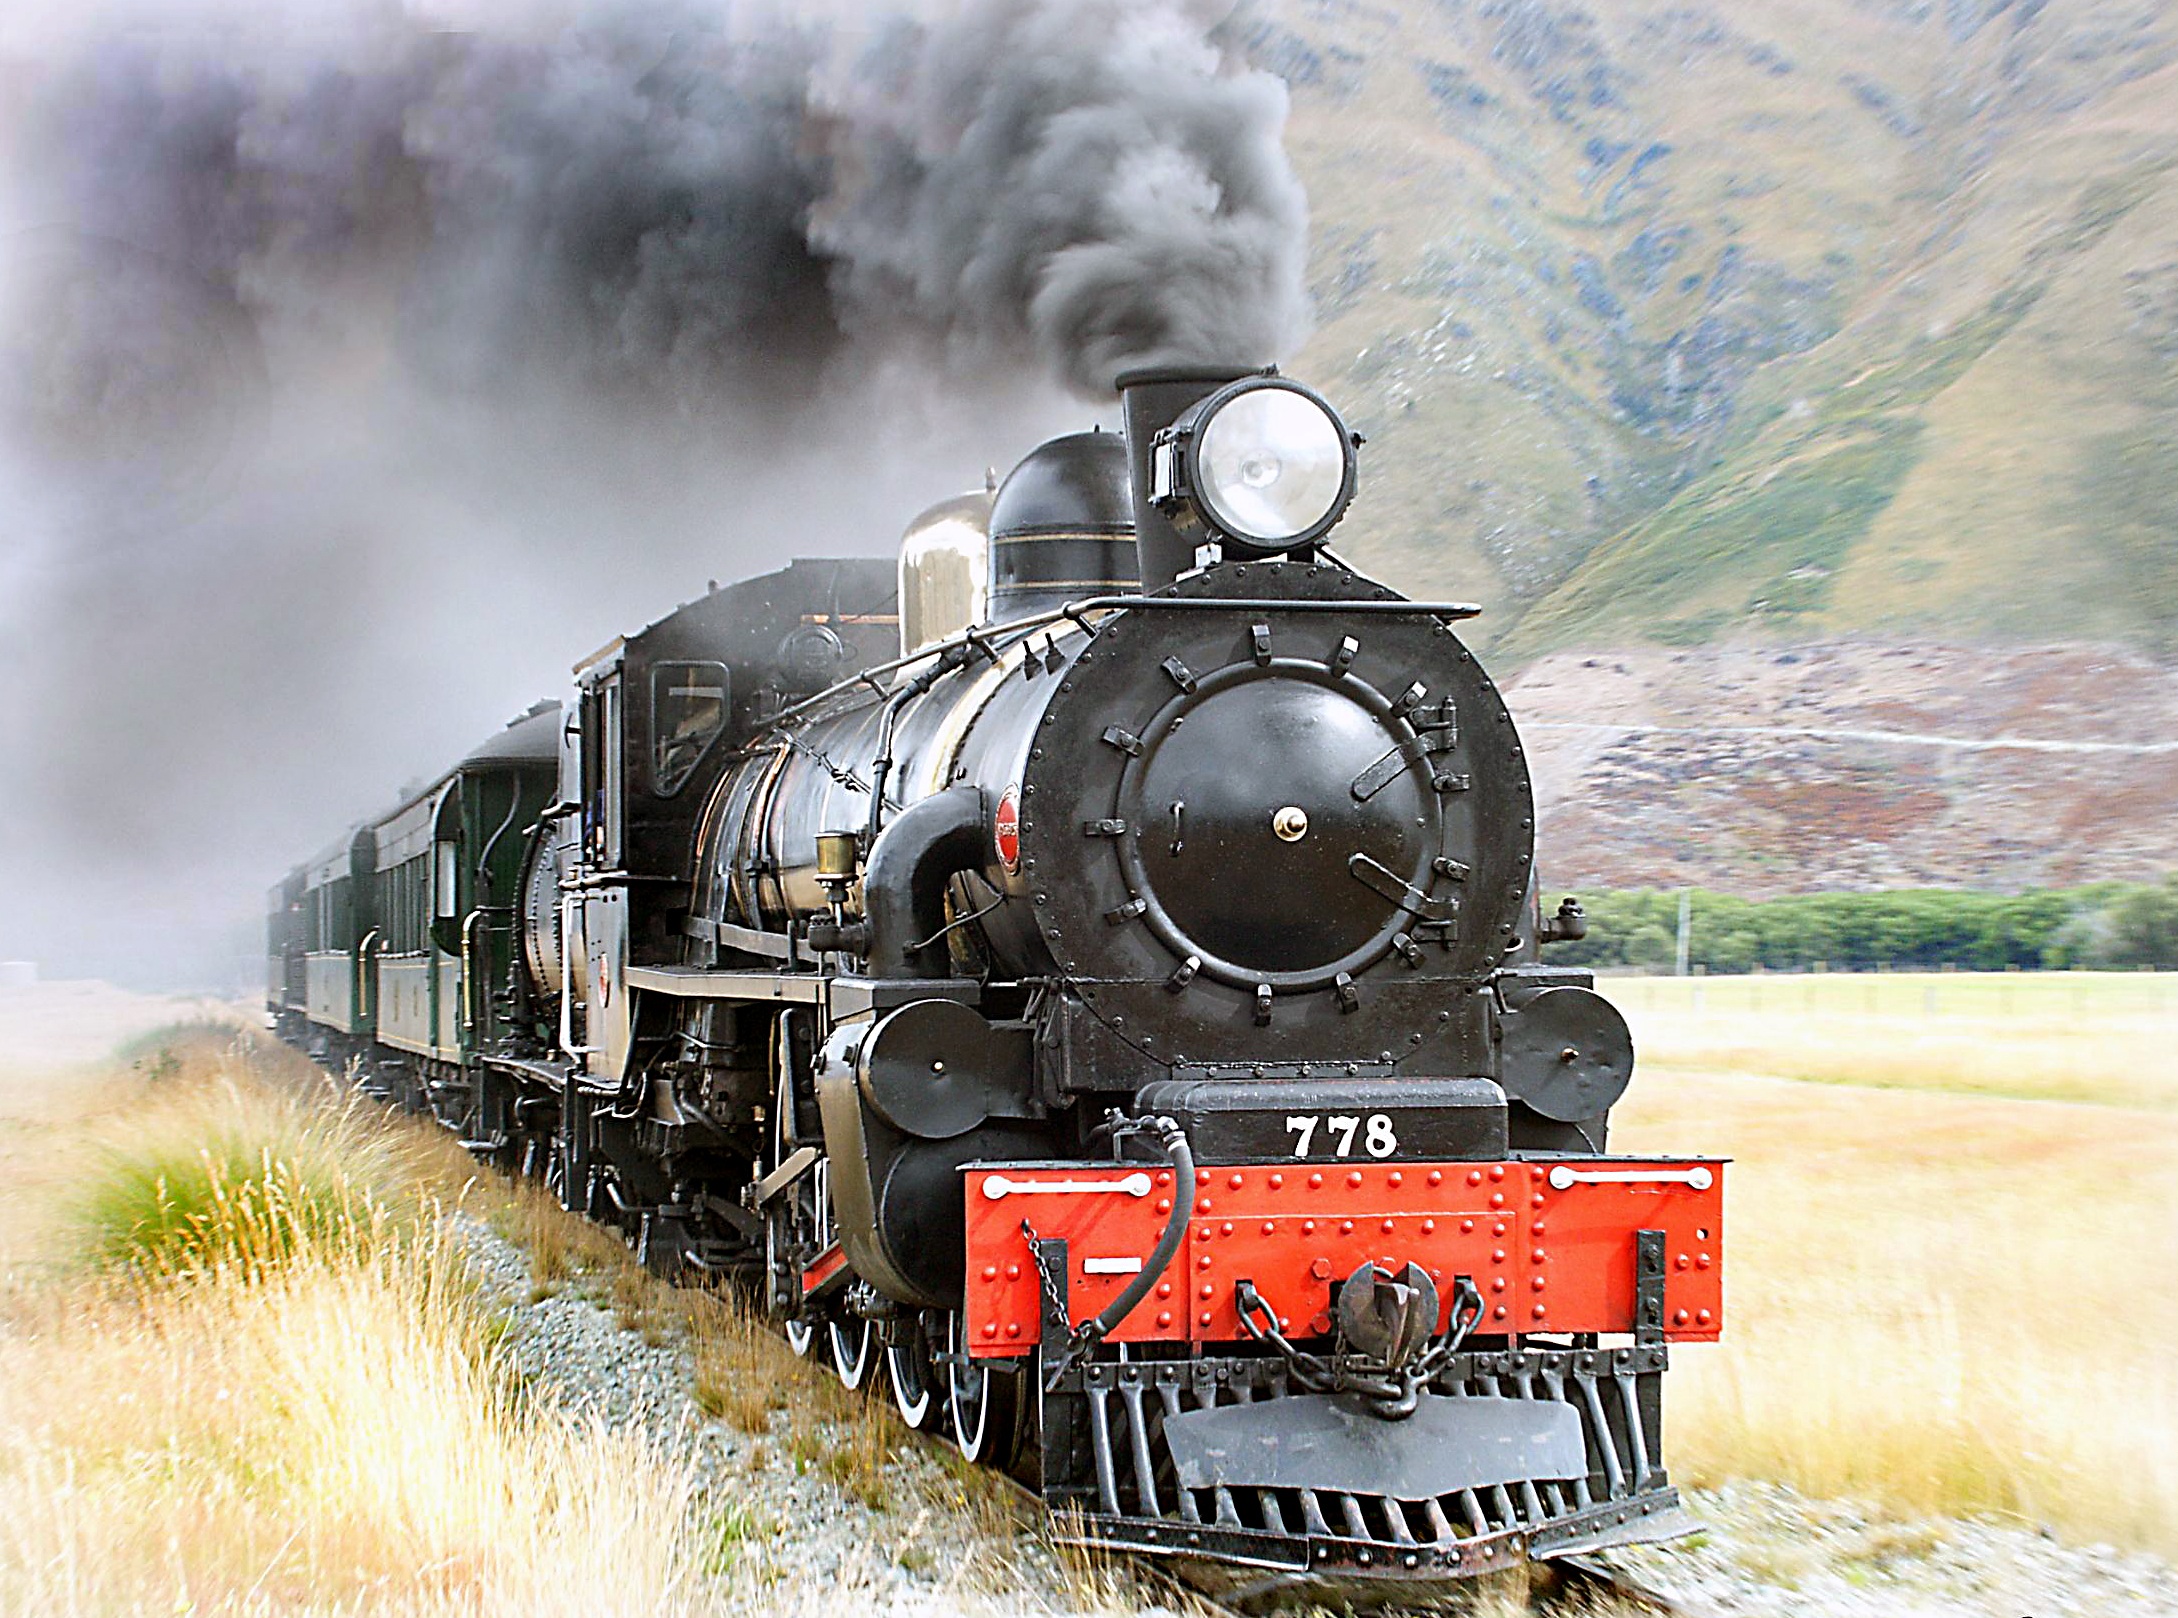
train, smoke, transport, vehicle, locomotive, steam engine, trains, railways, konicaminoltadimage7, steampower, newzealandrailways, kingstonflyer, volvob2b, rail transport, land vehicle